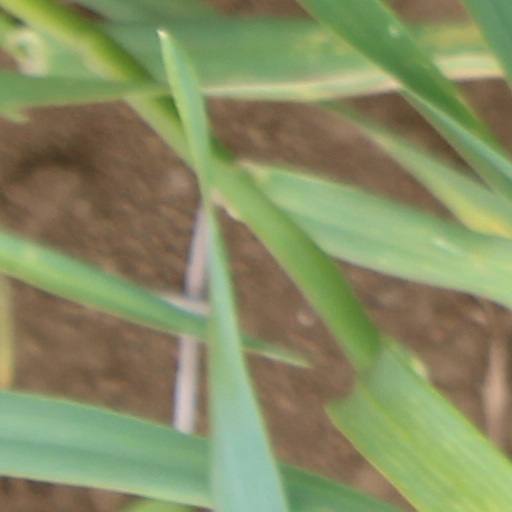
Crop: wheat